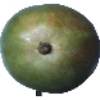
Label: mango